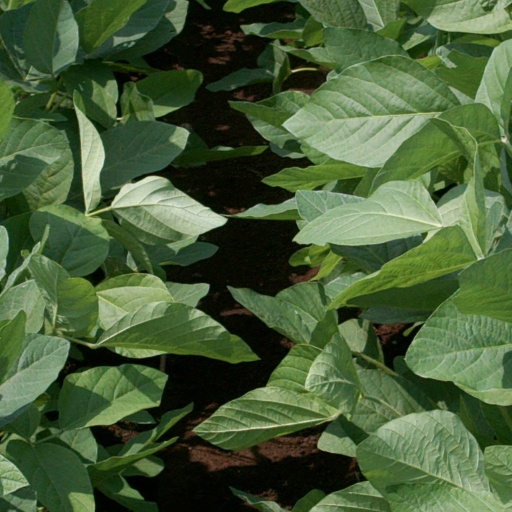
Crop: soybean